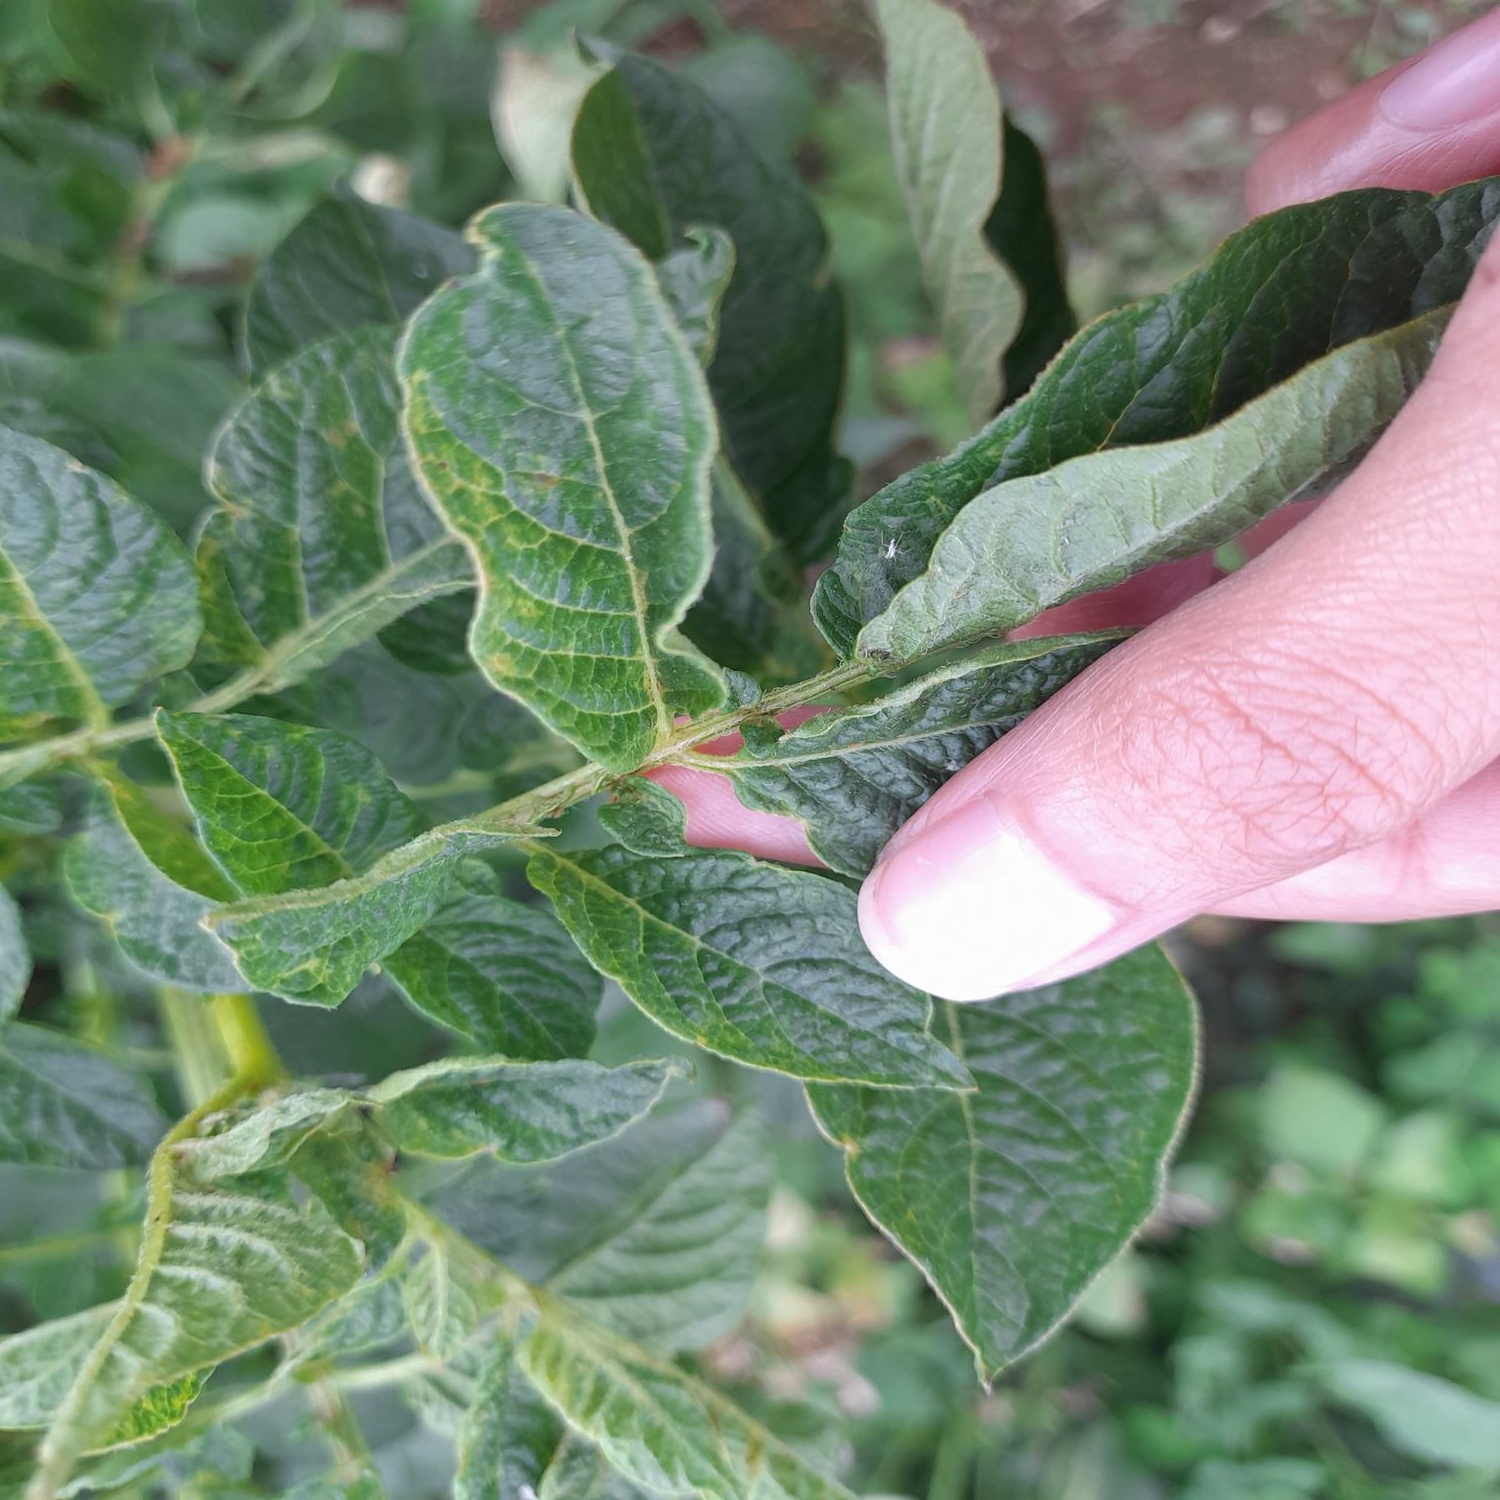
Etiqueta: Virus